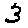
Label: 3